Broadview, South Australia

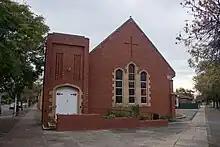
Broadview Baptist Church in Broadview, South Australia

Broadview lies astride Regency Road and has Hampstead Road as its eastern boundary.